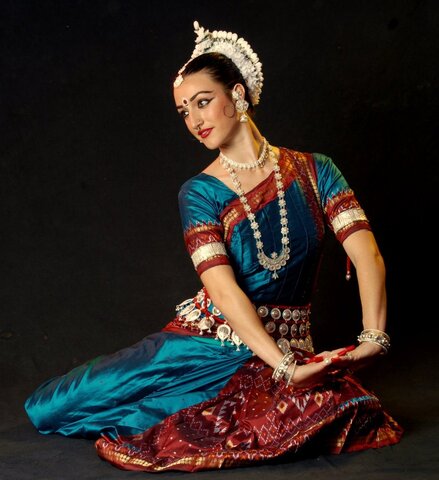
Dance form: kathak